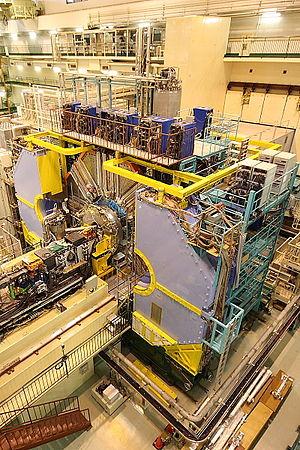
L'Organisation de recherche avec des accélérateurs de haute énergie, connue sous le nom de KEK, est une organisation japonaise dont le but est d'exploiter le plus grand laboratoire de physique des particules au Japon, situé à Tsukuba, préfecture d'Ibaraki. Il a été créé en 1997. Le terme "KEK" est également utilisé pour désigner le laboratoire lui-même, qui emploie environ 695 employés. La fonction principale de KEK est de fournir les accélérateurs de particules et autres infrastructures nécessaires à la physique des hautes énergies, à la science des matériaux, biologie structurale, science des rayonnement, informatique, transmutation nucléaire, etc. De nombreuses expériences ont été effectuées au KEK par les collaborations internes et internationales qui en ont fait usage. Makoto Kobayashi, professeur émérite à KEK, est connu dans le monde entier pour ses travaux sur la violation de CP et a reçu le prix Nobel de physique 2008.